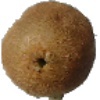
Label: kiwi